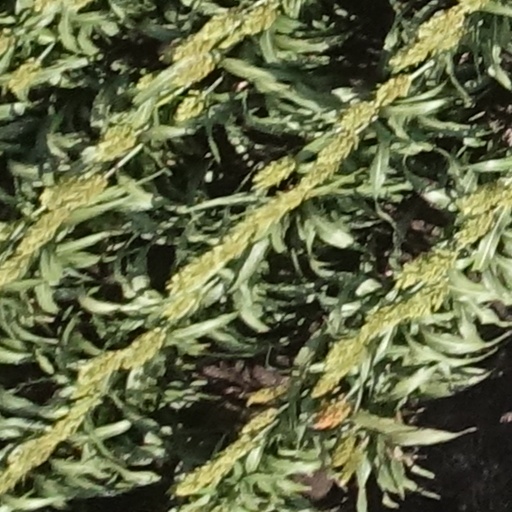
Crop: sorghum